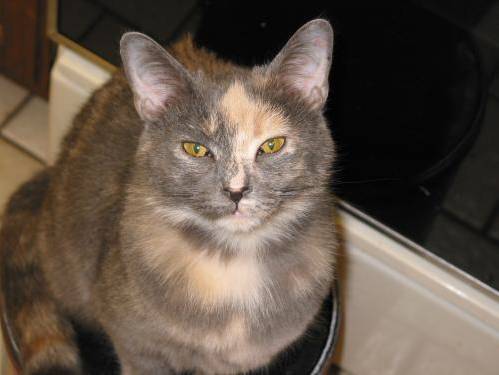
Label: cat